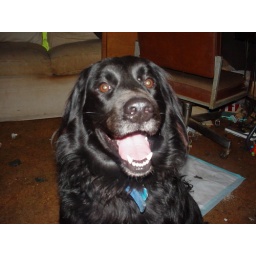
Frank looking happy about having a puppy in the house